List of Gotham (franchise) characters

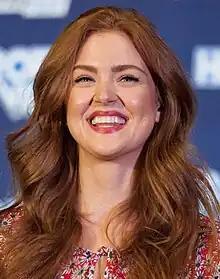
Maggie Geha

Harvey Dent (portrayed by Nicholas D'Agosto; main: season 2; guest: season 1) is a "handsome, warm and engaging" Assistant District Attorney. He works with Gordon to find the man who killed Thomas and Martha Wayne. At one point he accuses billionaire Dick Lovecraft of involvement in the Wayne murders. He further accuses him of sending the assassins to kill Bruce Wayne and Selina Kyle, but Gordon and Bullock discover that he was not responsible. Soon afterward, Lovecraft is killed by the same assassins. Dent also helps Gordon and Bullock investigate the corrupt acts of Commissioner Gillian B. Loeb regarding the release of corrupt Narcotics Officer Arnold Flass.